Mary Durack

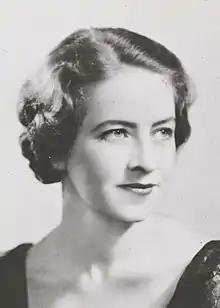

Mary Durack (20 February 1913 – 16 December 1994) was an Australian author and historian. She wrote "Kings in Grass Castles" and "Keep Him My Country".